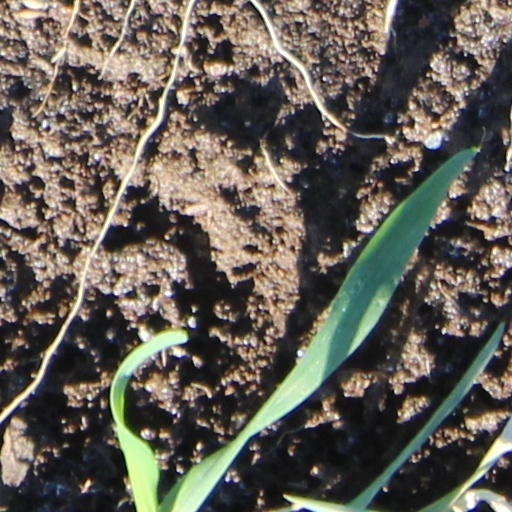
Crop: wheat